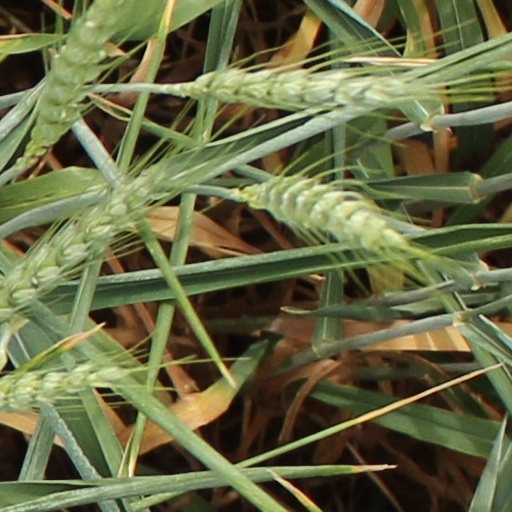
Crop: wheat